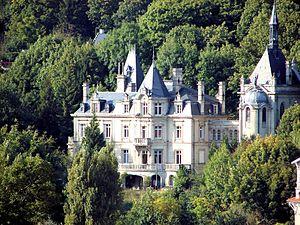
Le Soissonnais ou Soissonnois, est une région naturelle de France, située au cœur du Bassin Parisien, à quatre-vingts kilomètres au nord de Paris, sur les départements de l'Aisne et de l'Oise. La région tire son nom du peuple gaulois des Suessiones ou suessions qui était présent dans la région dans l'antiquité gauloise.